Brilliant!

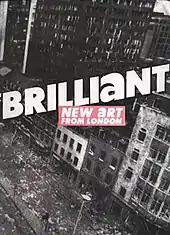
Cover of "Brilliant!" exhibition catalogue showing image of the aftermath of the 1993 Bishopsgate bombing in London by the Provisional Irish Republican Army.

Brilliant! was a group exhibition of contemporary art held at the Walker Art Center, Minneapolis, USA between 22 October 1995 and 7 January 1996. It traveled to the Contemporary Arts Museum Houston, Texas, where it was on view between 17 February and 14 April 1996.